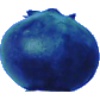
Label: Huckleberry 1